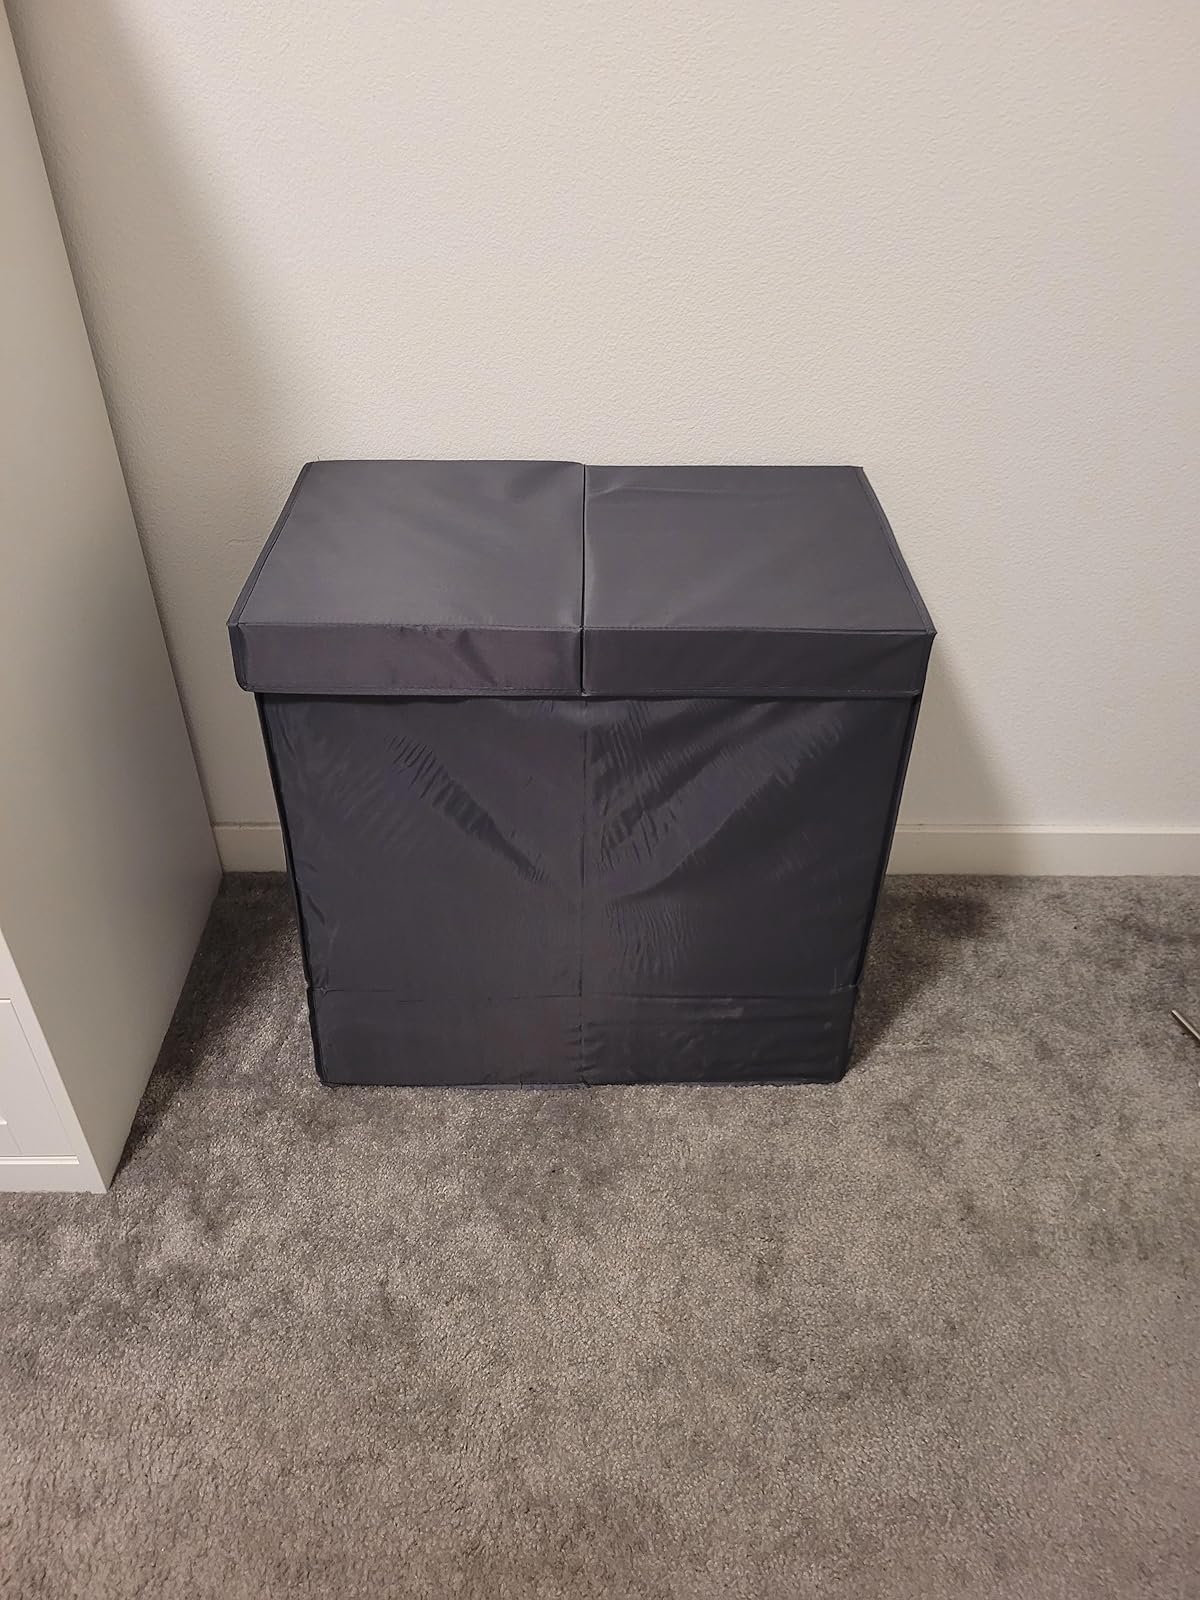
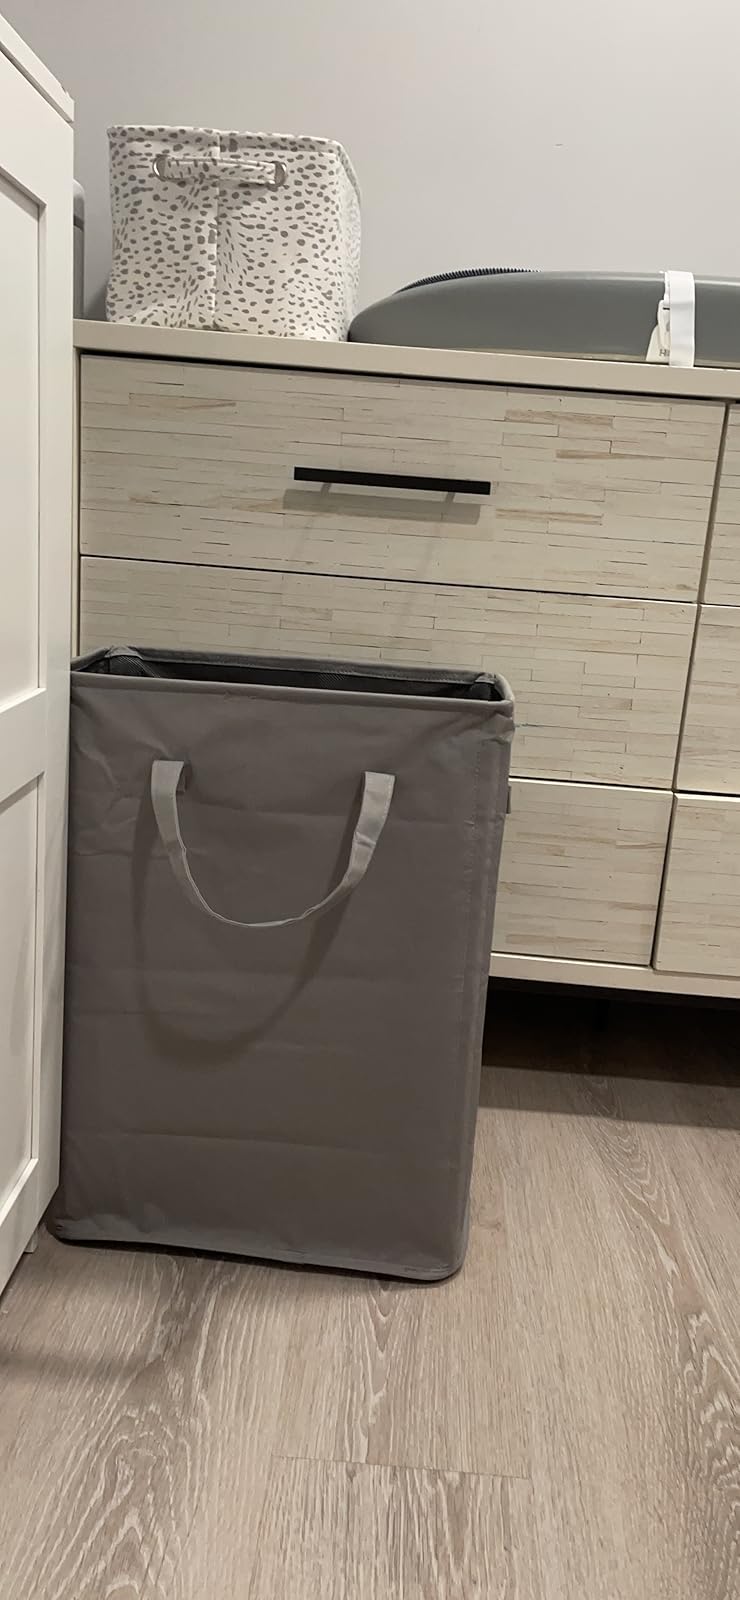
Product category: items_hamper
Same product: no